Homer Dictating his Verses

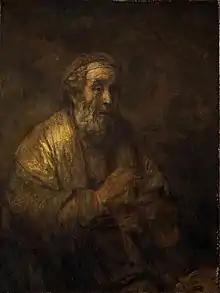
"Homer Dictating his Verses"

Homer Dictating his Verses is a 1663 oil-on-canvas painting by Rembrandt, signed and dated by the artist. It is now in the Mauritshuis, to which it was bequeathed in 1946 by Abraham Bredius, who had loaned it to the museum since 1894, when he first bought it in London.